Jean-Pierre Samazeuilh

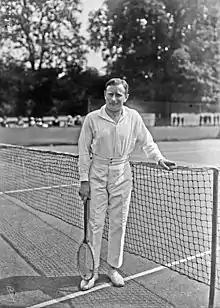
Jean Samazeuilh at the 1921 Davis Cup match against British India in Paris

Jean-Pierre Samazeuilh, best known as Jean Samazeuilh (17 January 1891, Bordeaux – 13 April 1965, Mérignac), was a right-handed tennis player competing for France.